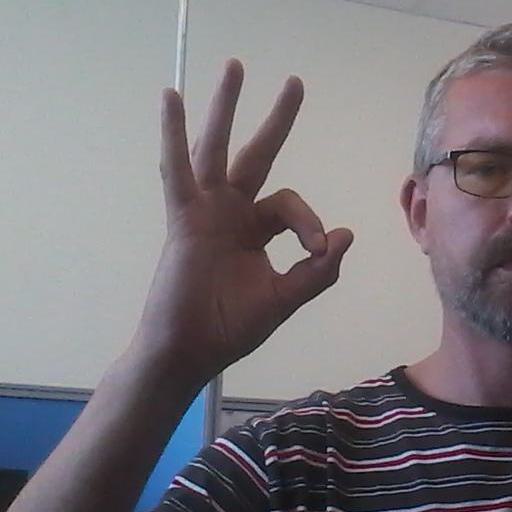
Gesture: ok